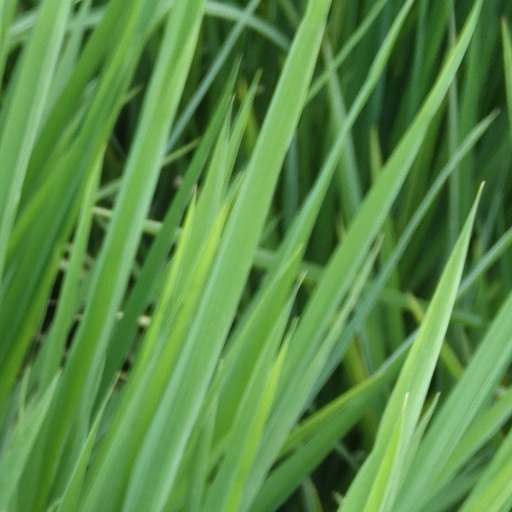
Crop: rice